Secondo Pia

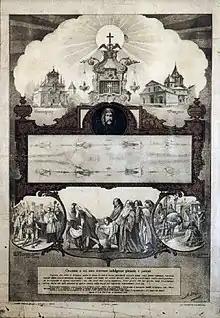
A poster advertising the 1898 exhibition of the shroud in Turin. Secondo Pia's photograph was taken too late to be included in the poster. The image on the poster includes a painted face, not obtained from Pia's photograph.

On 2 June 1898, the exhibition ended and the shroud was returned to its casket in the royal chapel. Genoa's "Il Cittadino" newspaper reported Pia's photograph on 13 June, and a day later the story appeared in the national newspaper "Corriere Nazionale". On 15 June the Vatican newspaper "Osservatore Romano" covered the story.